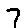
Label: 7